Riihimäki prison camp

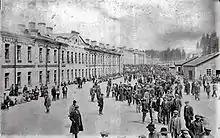
Prisoners at Riihimäki prison camp.

Riihimäki prison camp was a prison camp operating in the area of the Riihimäki garrison after the Finnish Civil War in 1918. It held, at most, around 8 500 red guards. According to the war victims of Finland -database, a total of 981 prisoners died in camp, in result of executions, hunger and disease. The camp was closed down in October 1918, and the forced labour facility replacing it was shut down in the spring of 1921. The memorial of the prison camp is located in the Tienhaara part of Riihimäki.